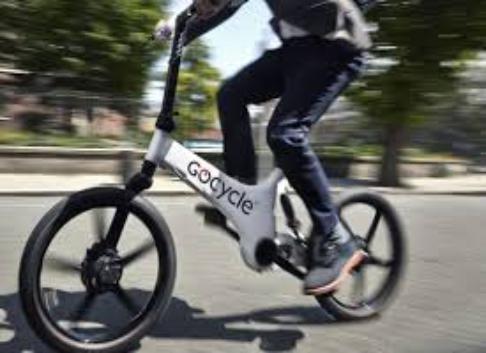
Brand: gocycle
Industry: Transportation